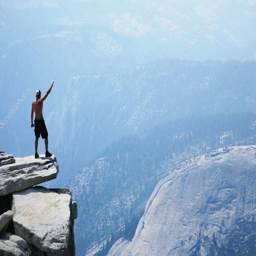
man standing on top of a cliff -- stock photo #